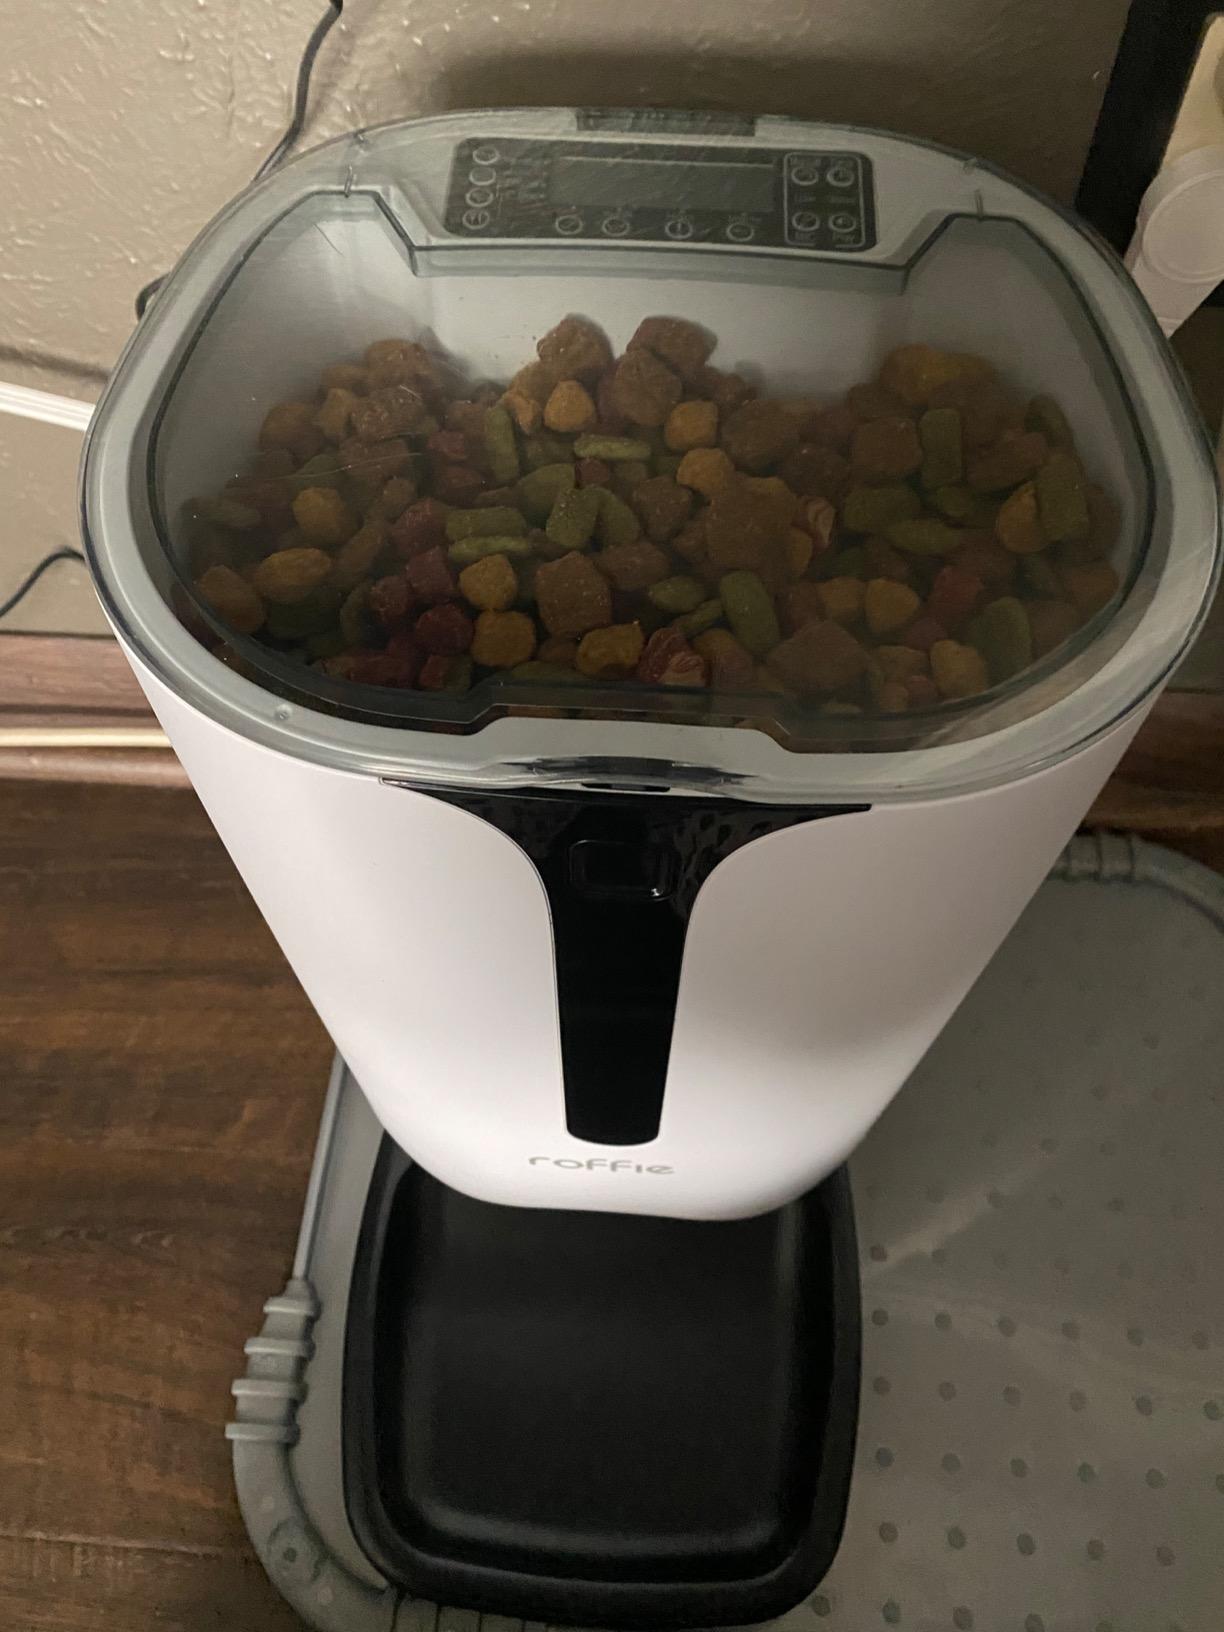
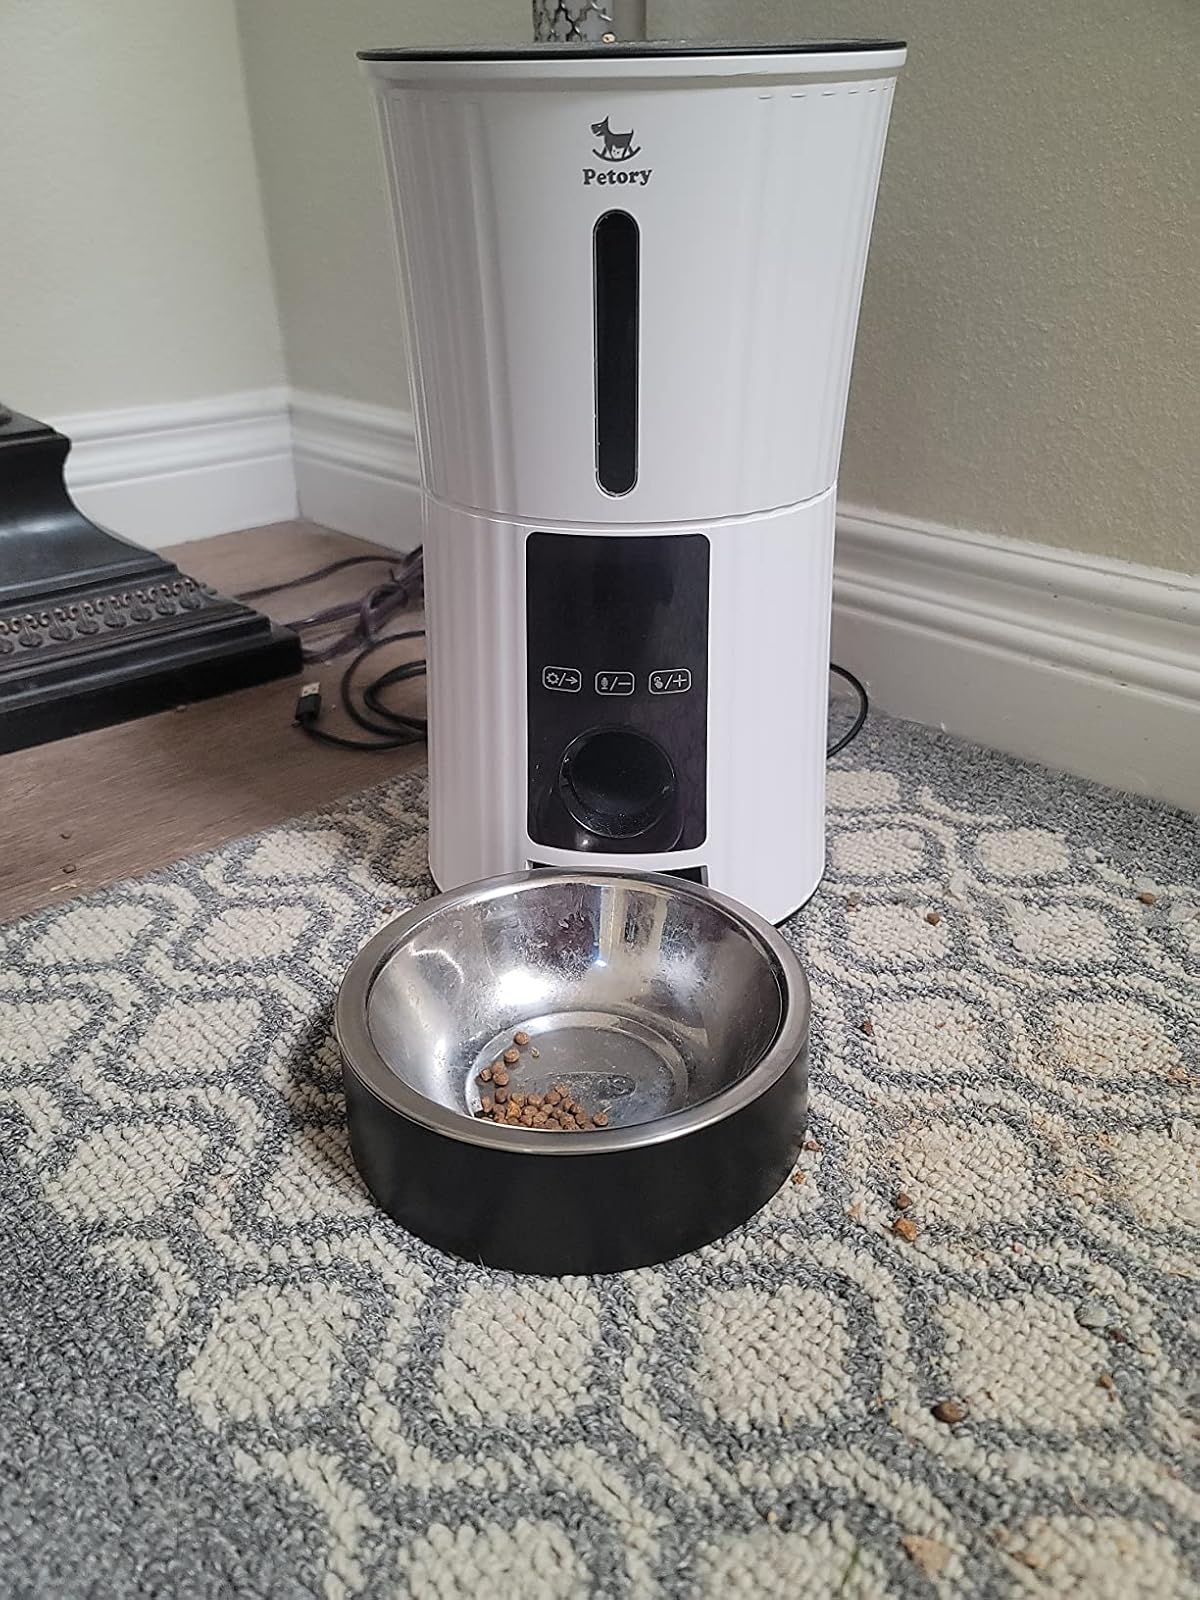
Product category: items_feeder
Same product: no